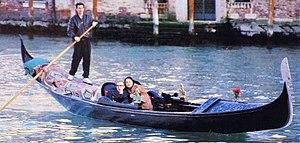
Allan Stewart Konigsberg, dit Woody Allen /ˈwʊdi ˈælən/, est un réalisateur, scénariste, acteur et humoriste américain, né le 1ᵉʳ décembre 1935 à New York. Il est également l'auteur de plusieurs pièces de théâtre et nouvelles, et se produit régulièrement en tant que clarinettiste de jazz.